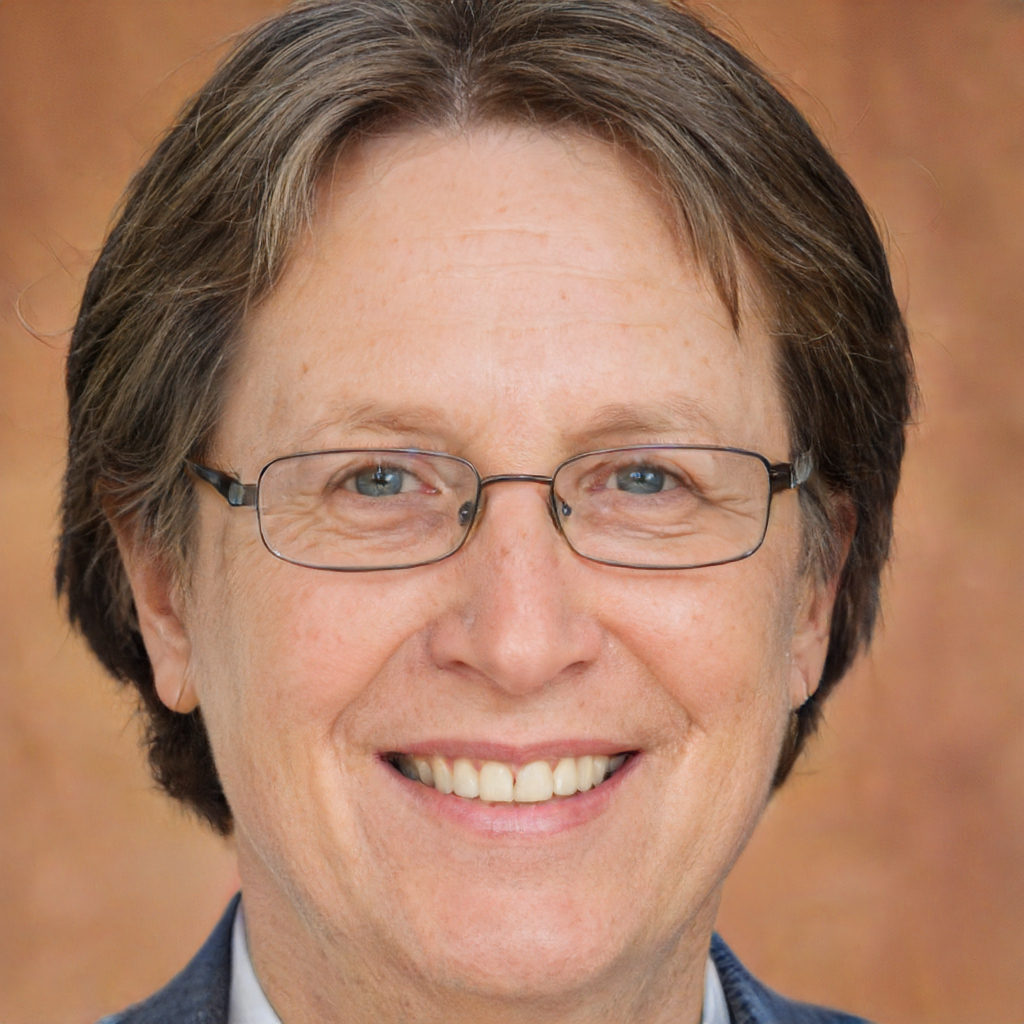
Label: Colored